Cooperative pulling paradigm

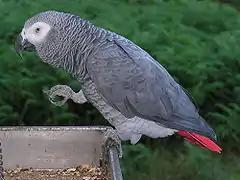
Grey parrot

Elephants have a complex social structure and large brains that enable them to solve many problems. Their size and strength do not make them easy candidates for experiments. Researchers Plotnik, Lair, Suphachoksahakun, and de Waal adapted the apparatus and task to elephant requirements. They trained captive Asian elephants ("Elephas maximus") to use a rope to pull a sliding platform with food on it towards themselves. Once the elephants managed this solo task, the researchers introduced a loose-string apparatus by threading the rope around the platform. At first, two elephants were released simultaneously to walk side by side in two lanes to the two loose ends of the rope. Using their trunks the animals coordinated their actions and retrieved the food.